Verna Wilkins

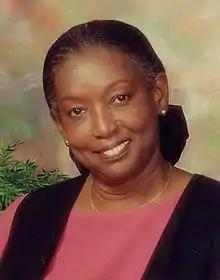

Verna Allette Wilkins FRSL (born 1943) is a Grenada-born publisher and author, now resident in London. In 1987 she founded the children's books imprint Tamarind Books, "producing quality inclusive literature that featured Black, Asian and minority ethnic children and children with disabilities" out of her concern about the effect on children who did not see themselves represented in books. Tamarind was acquired 20 years later by the Random House Group and became part of Random House Children's Books. Wilkins is also the author of more than 40 picture books and biographies for young people.